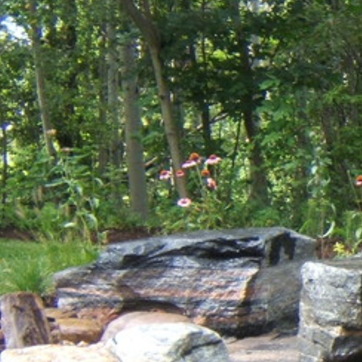
Material: foliage